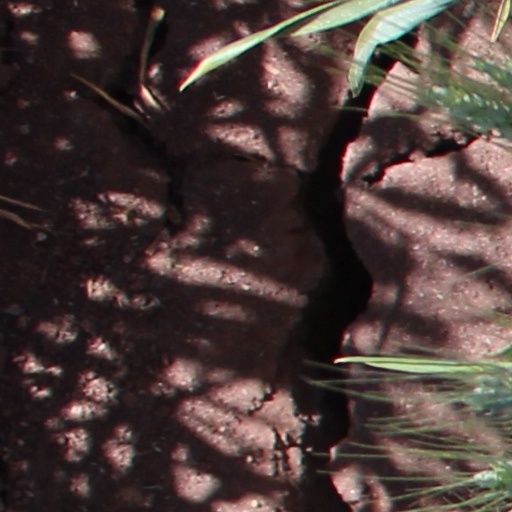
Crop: wheat